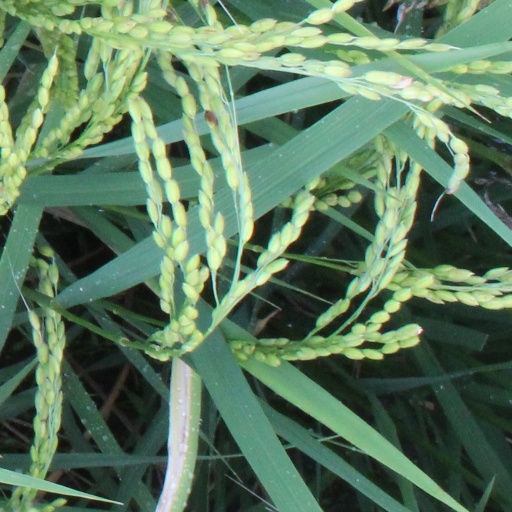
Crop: rice